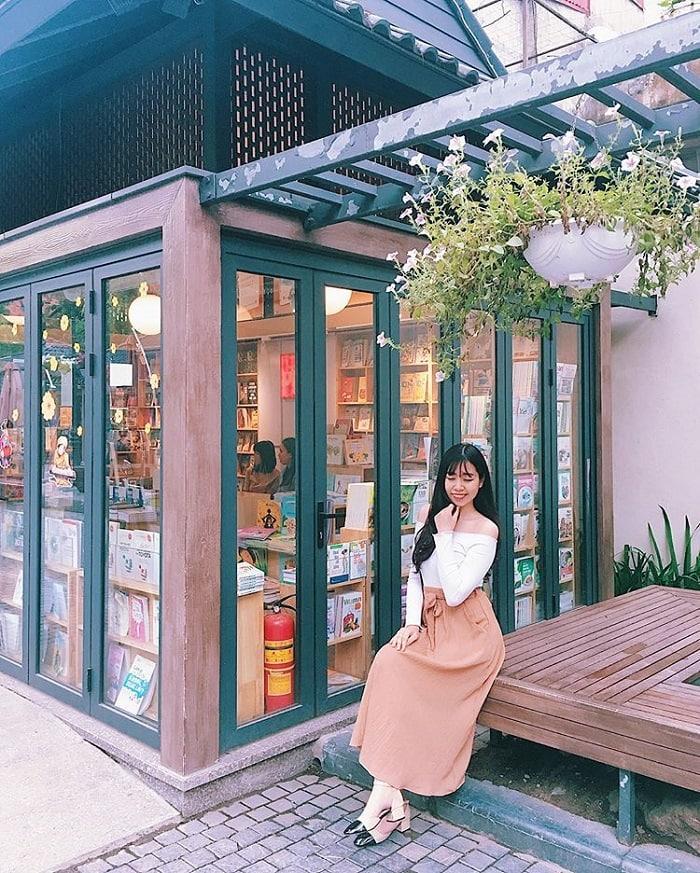
cô gái mặc áo trắng đang ngồi ở bên ngoài một hiệu sách